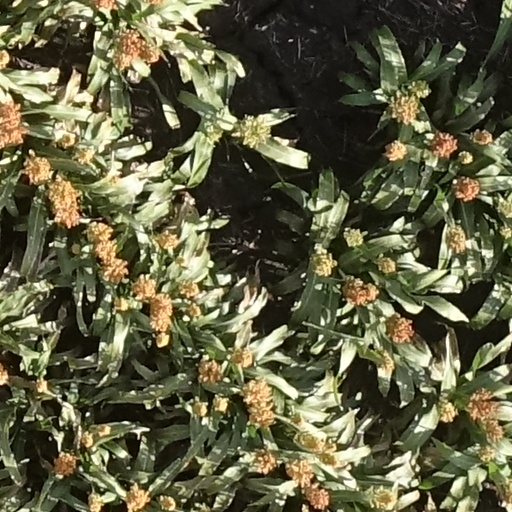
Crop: sorghum